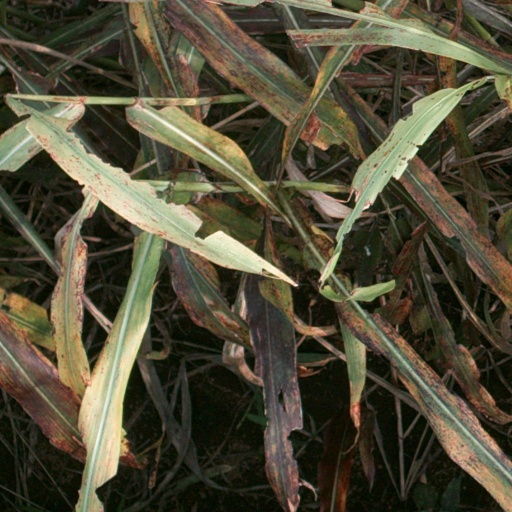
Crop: sorghum